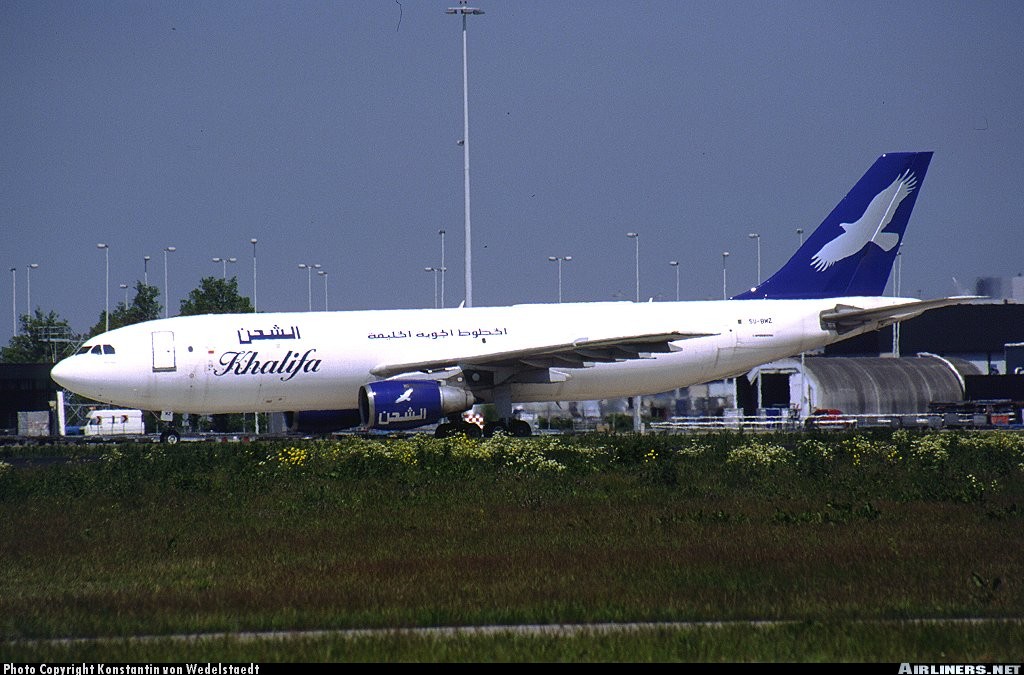
Vehicle type: Planes